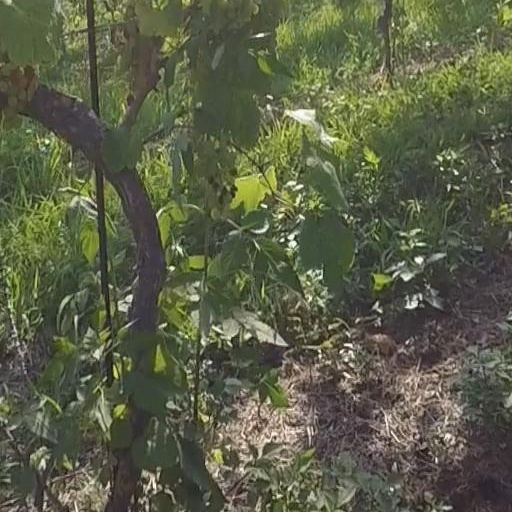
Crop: grape